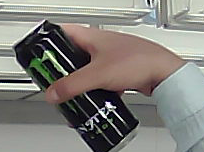
Product: monster_energydrink